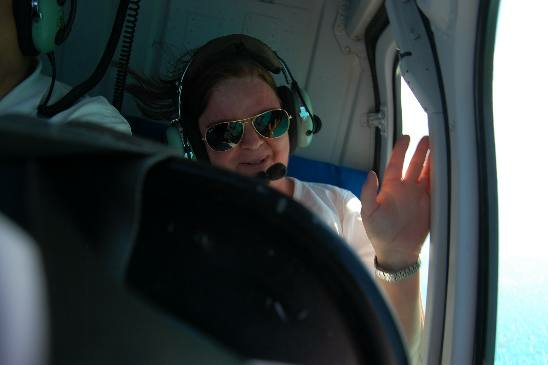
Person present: Yes